Cinema of New Zealand

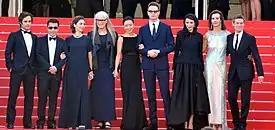
Campion as part of the 2014 Cannes jury (4th on left)

In early 21st century, the amount of local content has significantly increased, with "Whale Rider" (2002) becoming the second-highest-grossing North American independent film of 2003 and third-highest worldwide, earning $40.1 million. Other notable films include "In My Father's Den" (2004) and "The World's Fastest Indian" (2005). Both films did well at the New Zealand box office, with the latter beating "Once Were Warriors" to become the highest-grossing New Zealand film at the domestic box office, earning over 6.5 million; a record beaten by "Boy" in 2010"."